PBS Velká Bíteš

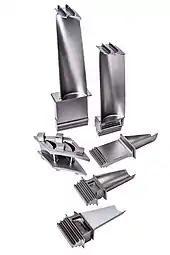
Turbine blades

PBS VB produces wheels, blades and components made predominantly from IN 713C, IN 713LC and MarM247, i.e. nickel and cobalt-based alloys: